The Ruined House

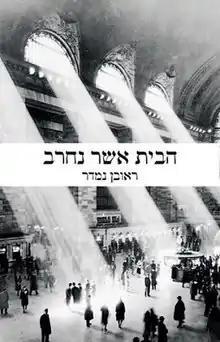
First edition (publ. Kineret-Zmura-Bitan)

The Ruined House (lit. "The House that was Destroyed") is an originally Hebrew language book by Reuven Namdar written and set in New York City. The book was the 2014 winner of the Sapir Prize.